K-Love

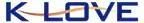
K-Love Logo used from 2004 until 2014.

During the decade of the 2000s, K-Love went through a period of expansion through the purchase of stations and translators across the United States. On October 5, 2000, Colorado Christian University sold KWBI Morrison / Denver, KJOL Grand Junction and KDRH Glenwood Springs, Colorado as well as 18 translators to K-LOVE. The Colorado radio network was sold for a reported $16.6 million. A Colorado Christian University release said the board considered "many offers from Christian, as well as other suitors," but the priority was finding a buyer committed to "top-quality Christian programming."